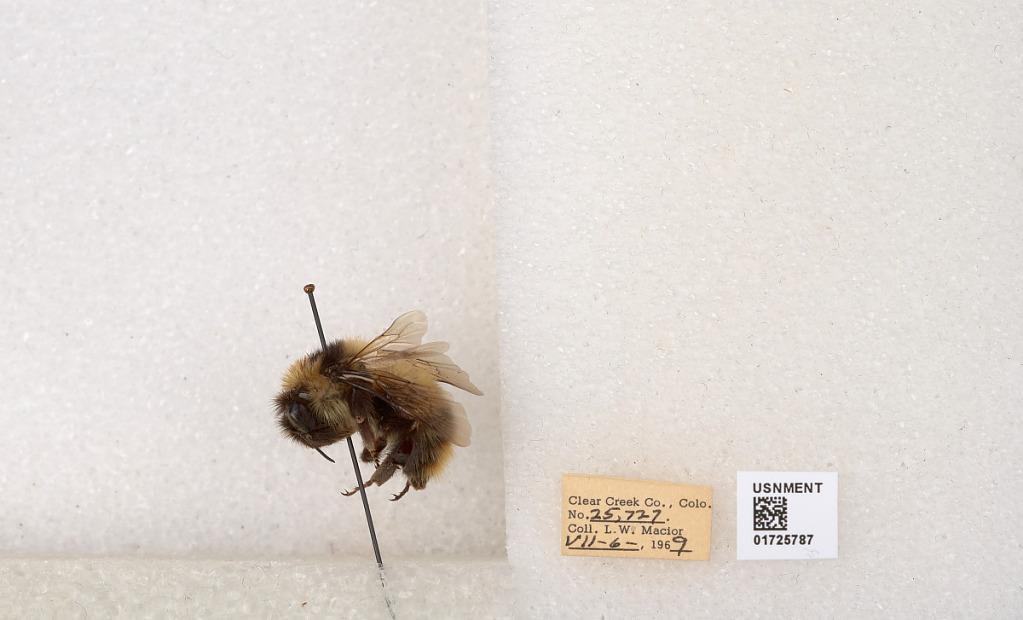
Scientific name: Bombus kirbyellus
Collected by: L. Macior
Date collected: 1969-7-6
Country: United States
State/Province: Colorado
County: Clear Creek
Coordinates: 39.6891, -105.644